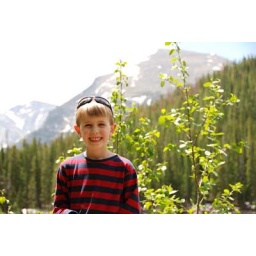
hiking around bear lake